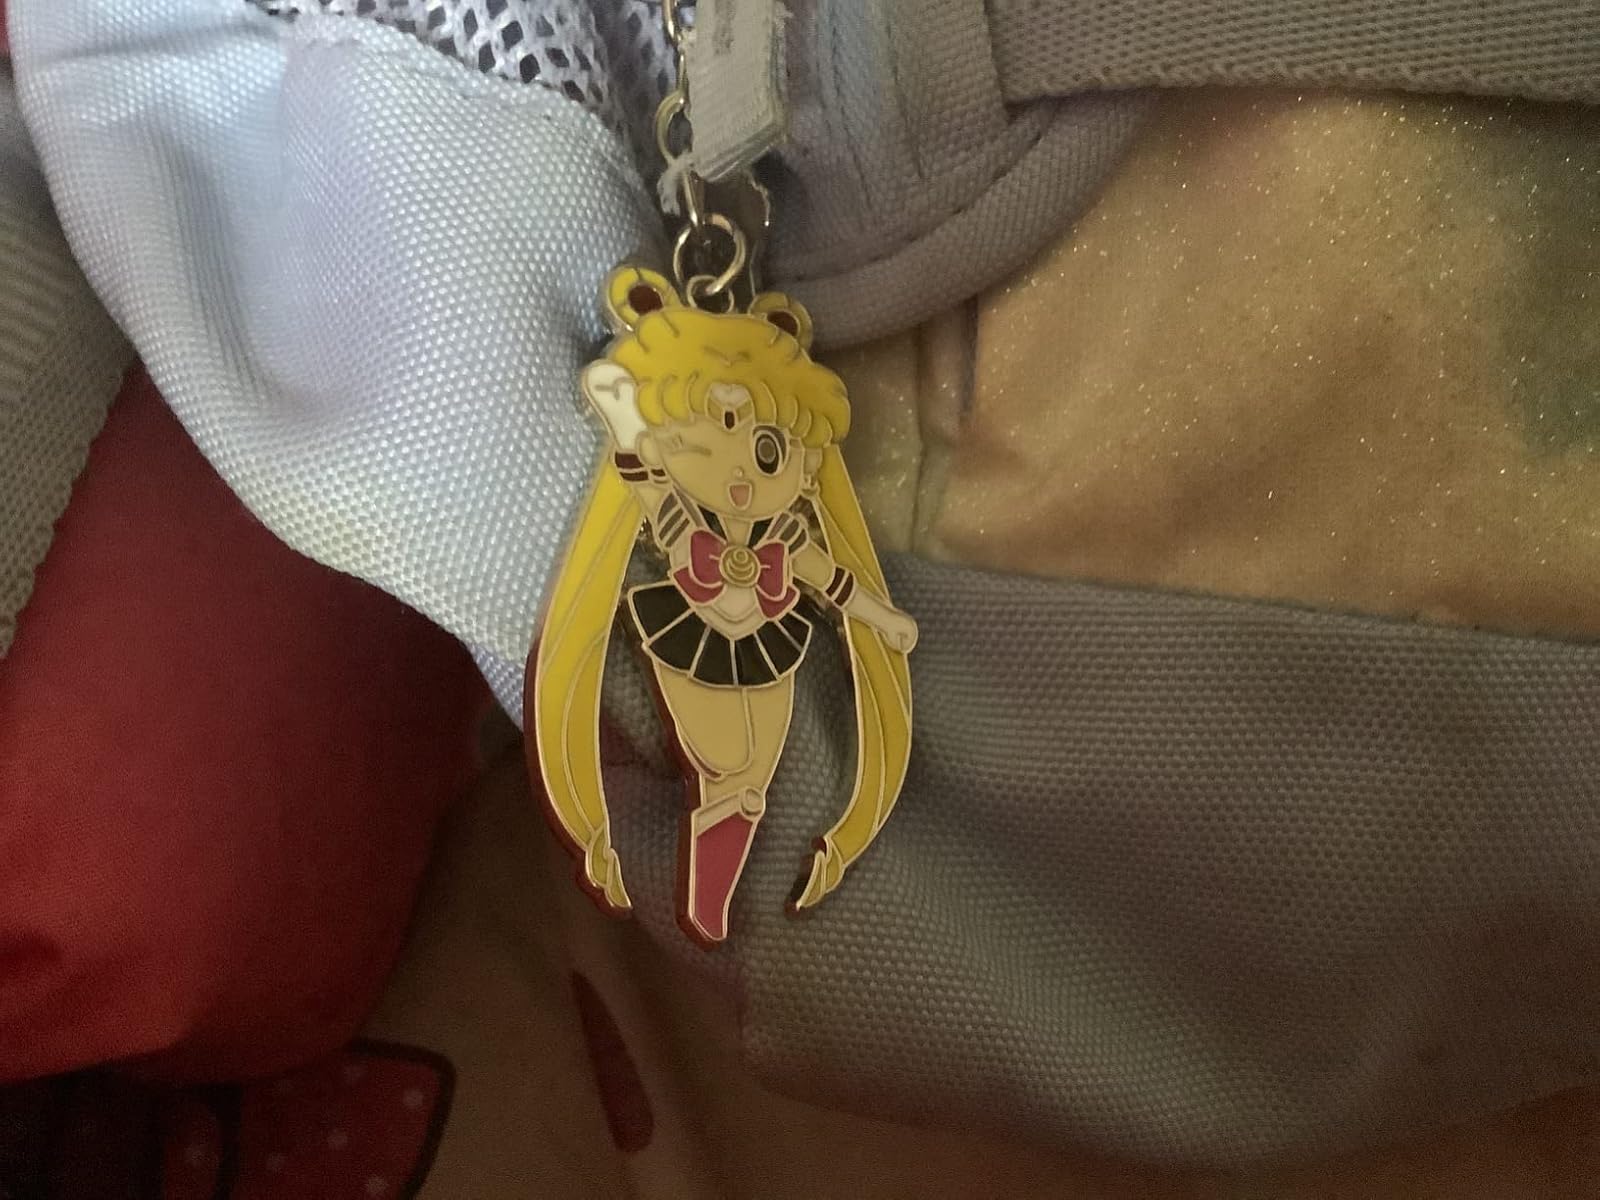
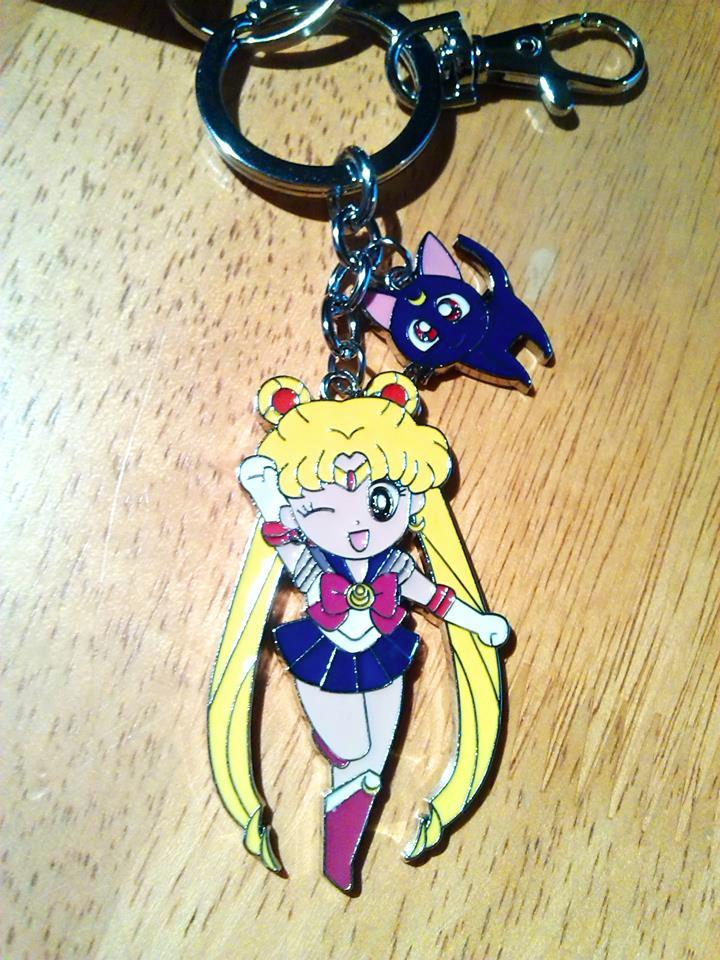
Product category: accessories_keychain
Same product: yes